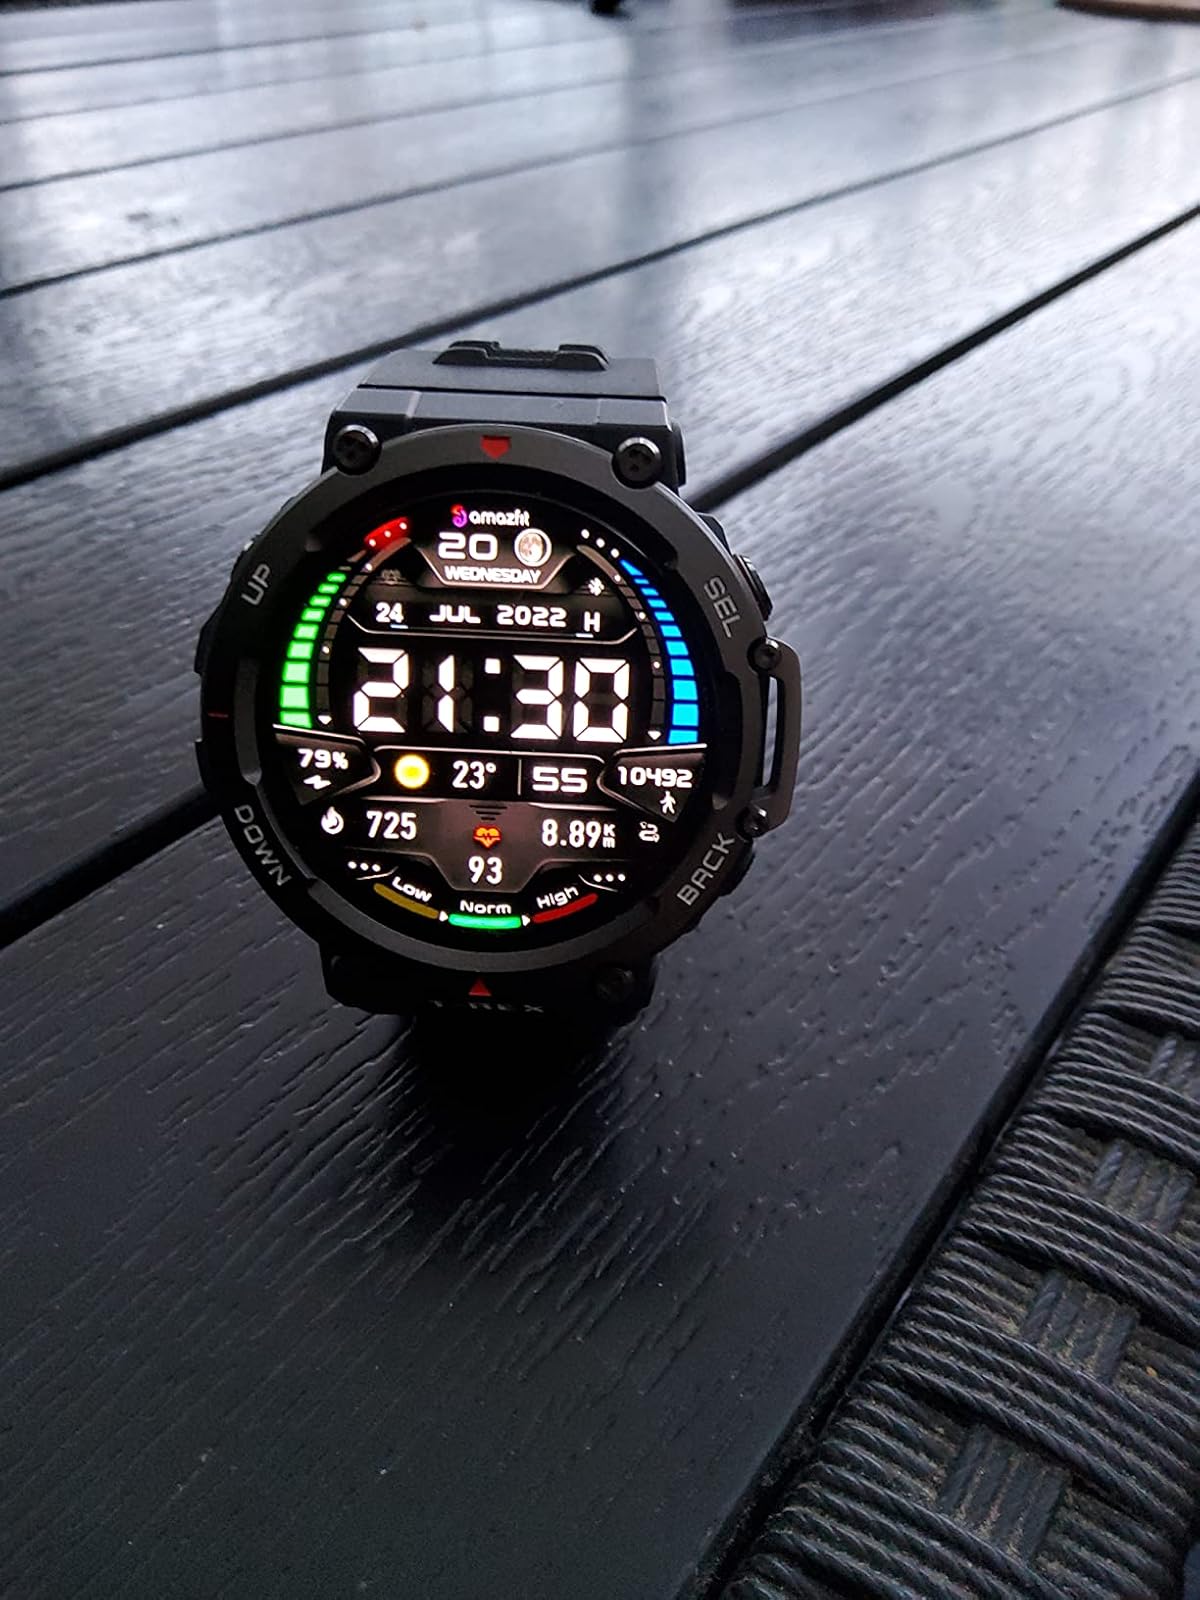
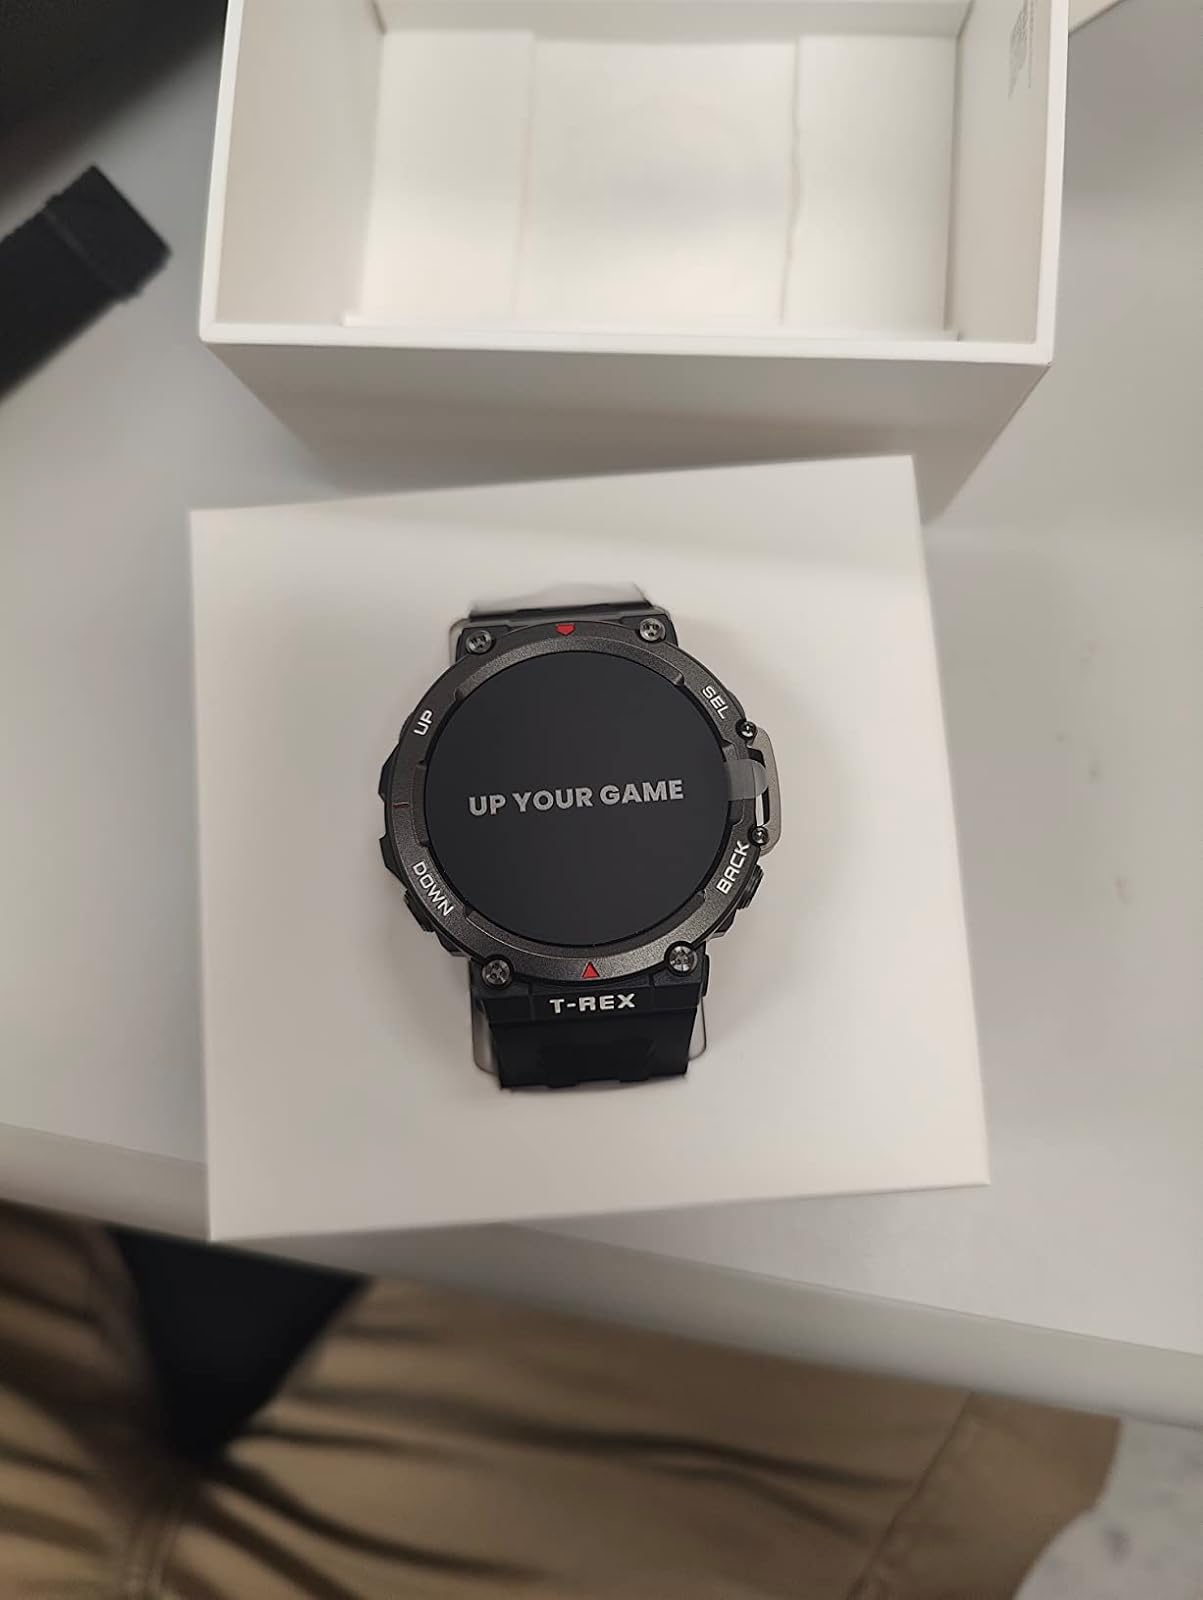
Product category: smartwatch
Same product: yes